Transport in Dorset

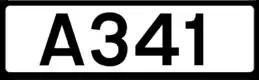
The A341 runs east-west across the north of Bournemouth and Poole.

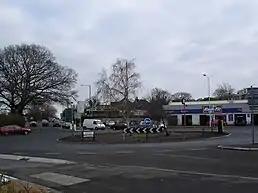
Bear Cross Roundabout is situated around half way along the A341 road.

The road begins in the north west of the Bournemouth-Poole conurbation at Merley. Queen Anne Drive at Gravel Hill travels east and becomes Magna Road. The road continues to Bear Cross, then through Kinson and terminates at the Northbourne Roundabout.